Behelfs-Schützenmine S.150

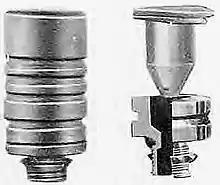

The Behelfs-Schützenmine S.150 was designed to be a small, cheap, simple anti-personnel mine. It was known by a number of nicknames such as the "Pot Mine", "Picric Pot", "Jerry Mine", or "Mustard Pot" due to its brownish-yellow colour. The body was cylindrical in shape and was made from pressed steel or aluminium and contained an explosive charge of powdered picric acid. The top plate was pressed steel or aluminium which screwed onto the body and a chemical crush igniter known as a German Buck Igniter screwed into the centre of the top plate. The igniter was aluminium and contained a glass ampoule, half-filled with sulphuric acid, and surrounded by potassium perchlorate flash powder. A small brass detonator (German Nr. 8) was inserted into the centre of the explosives.